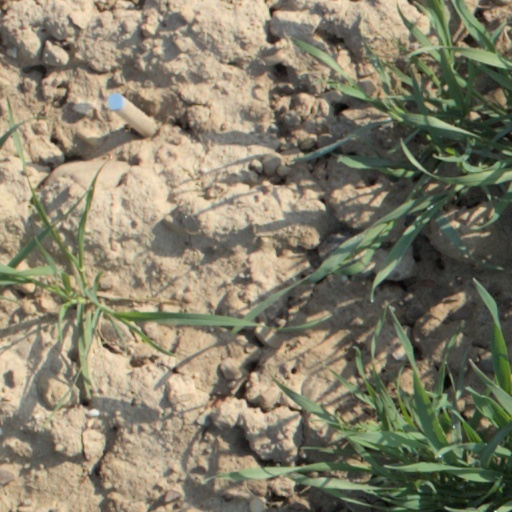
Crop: wheat